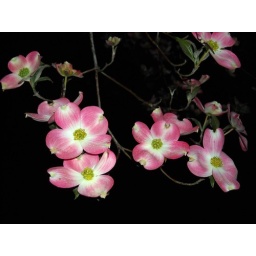
Taken at dusk 2 insure black background. Tinted to blue 3 degrees and to higher saturation by the same degree.